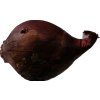
Label: red_onion